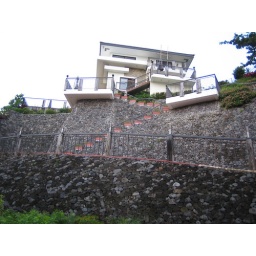
A house on the hill beside Sampaloc Lake, San Pablo City, Laguna